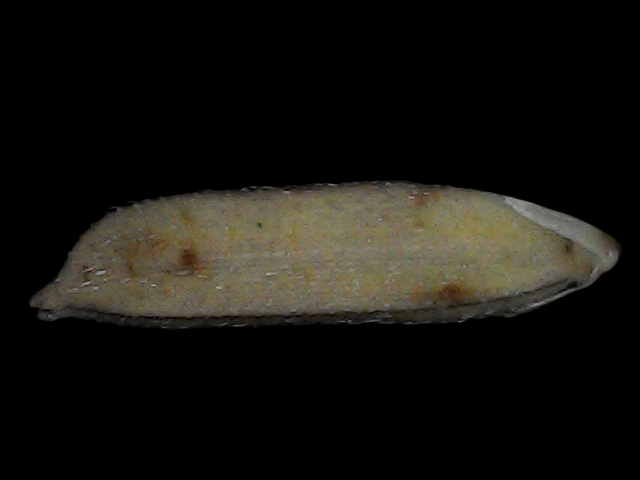
Rice variety: Bd87